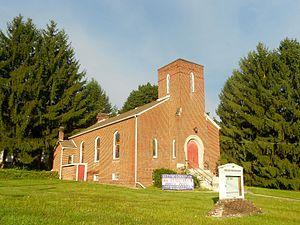
Snow Shoe est un borough situé au nord du comté de Centre, en Pennsylvanie, aux États-Unis. En 2010, il comptait une population de 765 habitants. Il est fondé en 1850 et incorporé le 16 août 1907.